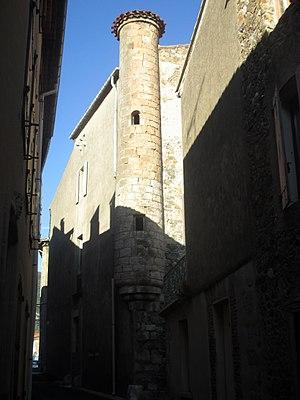
La tour du Viguier est une tour poivrière du XVIIᵉ siècle ou XVIIIᵉ siècle située à Caudiès-de-Fenouillèdes, dans le département français des Pyrénées-Orientales.
Cet article recense les monuments historiques des Pyrénées-Orientales, en France.